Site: brandenburg
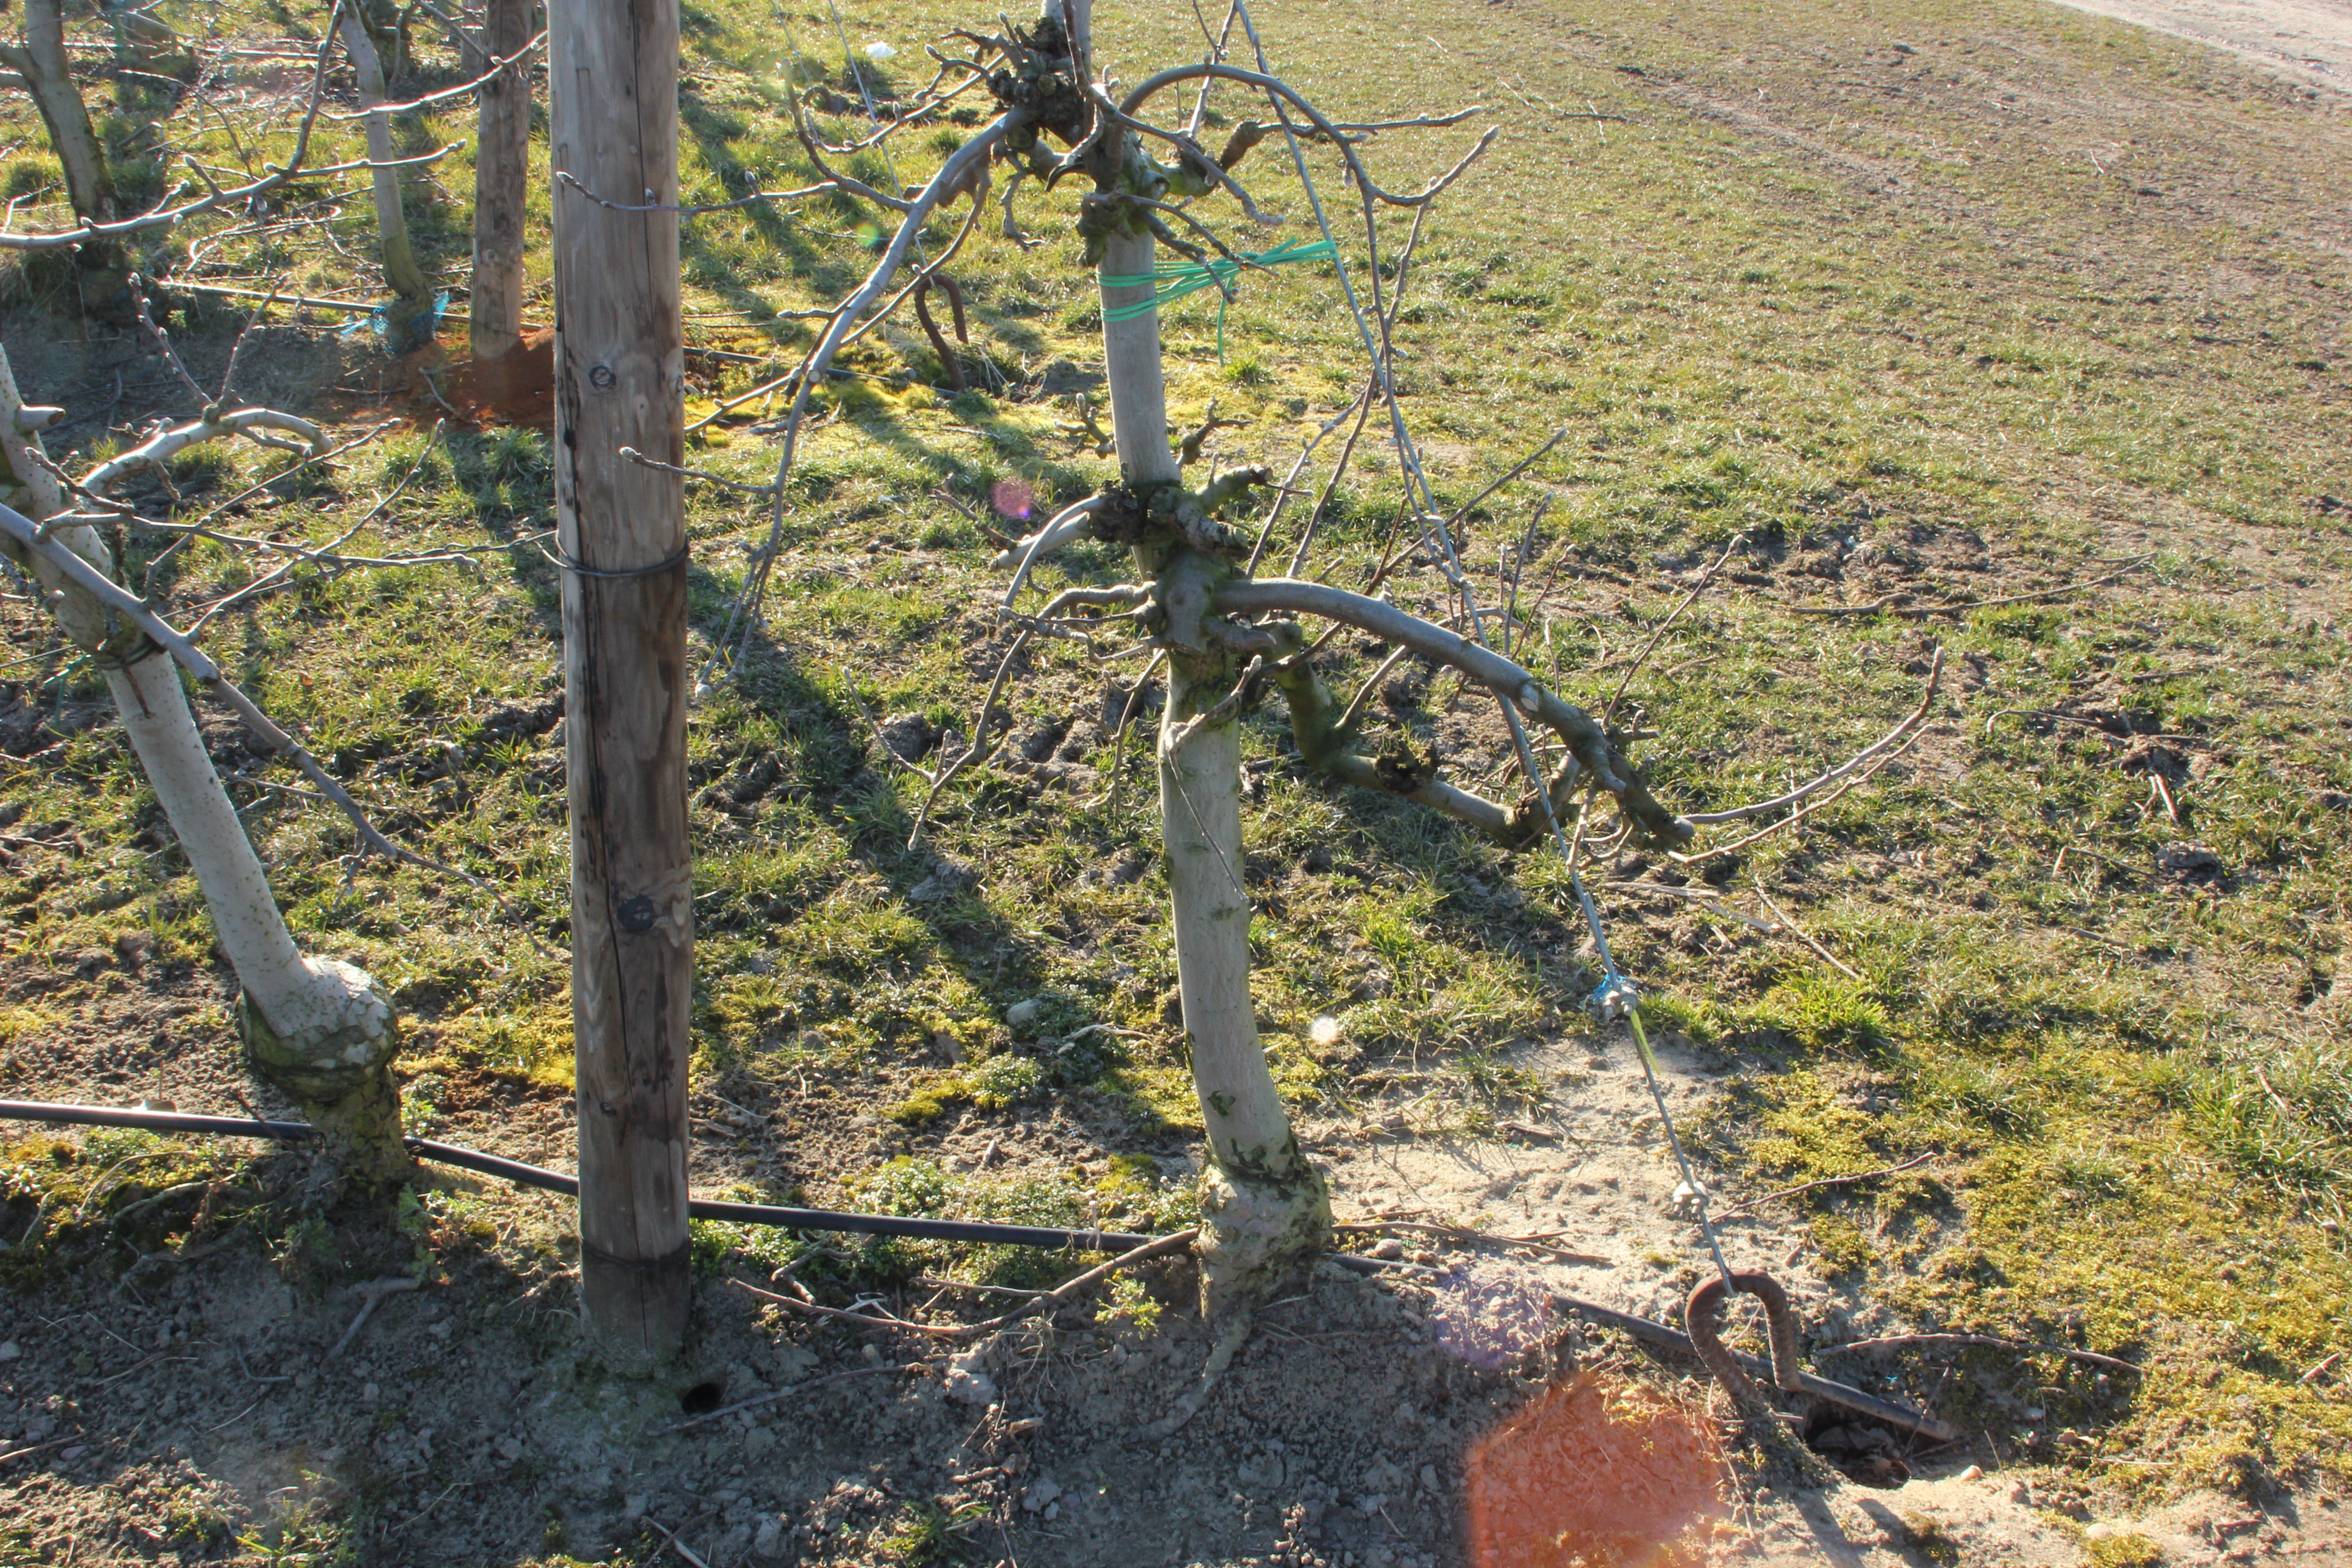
Growth stage (BBCH 03): Bud development